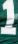
Number: 1